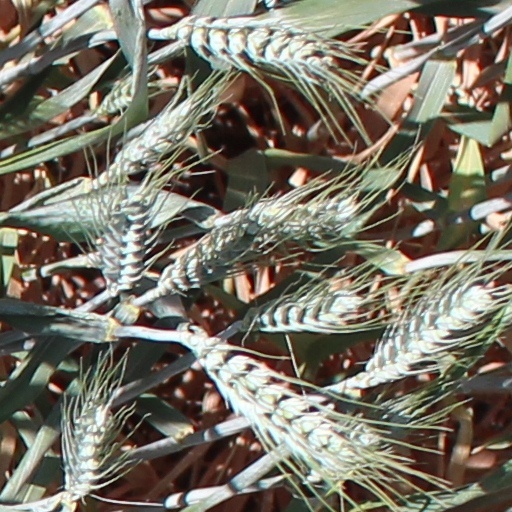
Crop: wheat